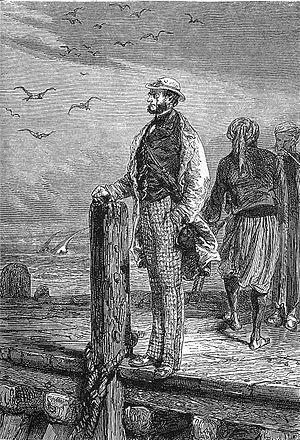
""Le tour du monde en quatre-vingts jours"", Alphonse de Neuville &amp
Fix est un personnage du Tour du monde en quatre-vingts jours de Jules Verne.